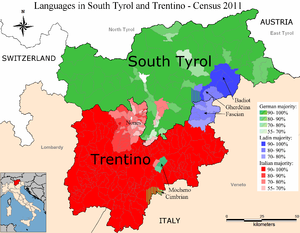
Part de la famille austro-bavaroise, les dialectes mochènes procèdent de l'immigration de groupes germaniques ayant eu lieu à partir du XIIIᵉ siècle en direction de l'actuelle province italienne de Trente.